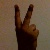
The image shows a hand gesture representing the number 2 in Indian Sign Language.